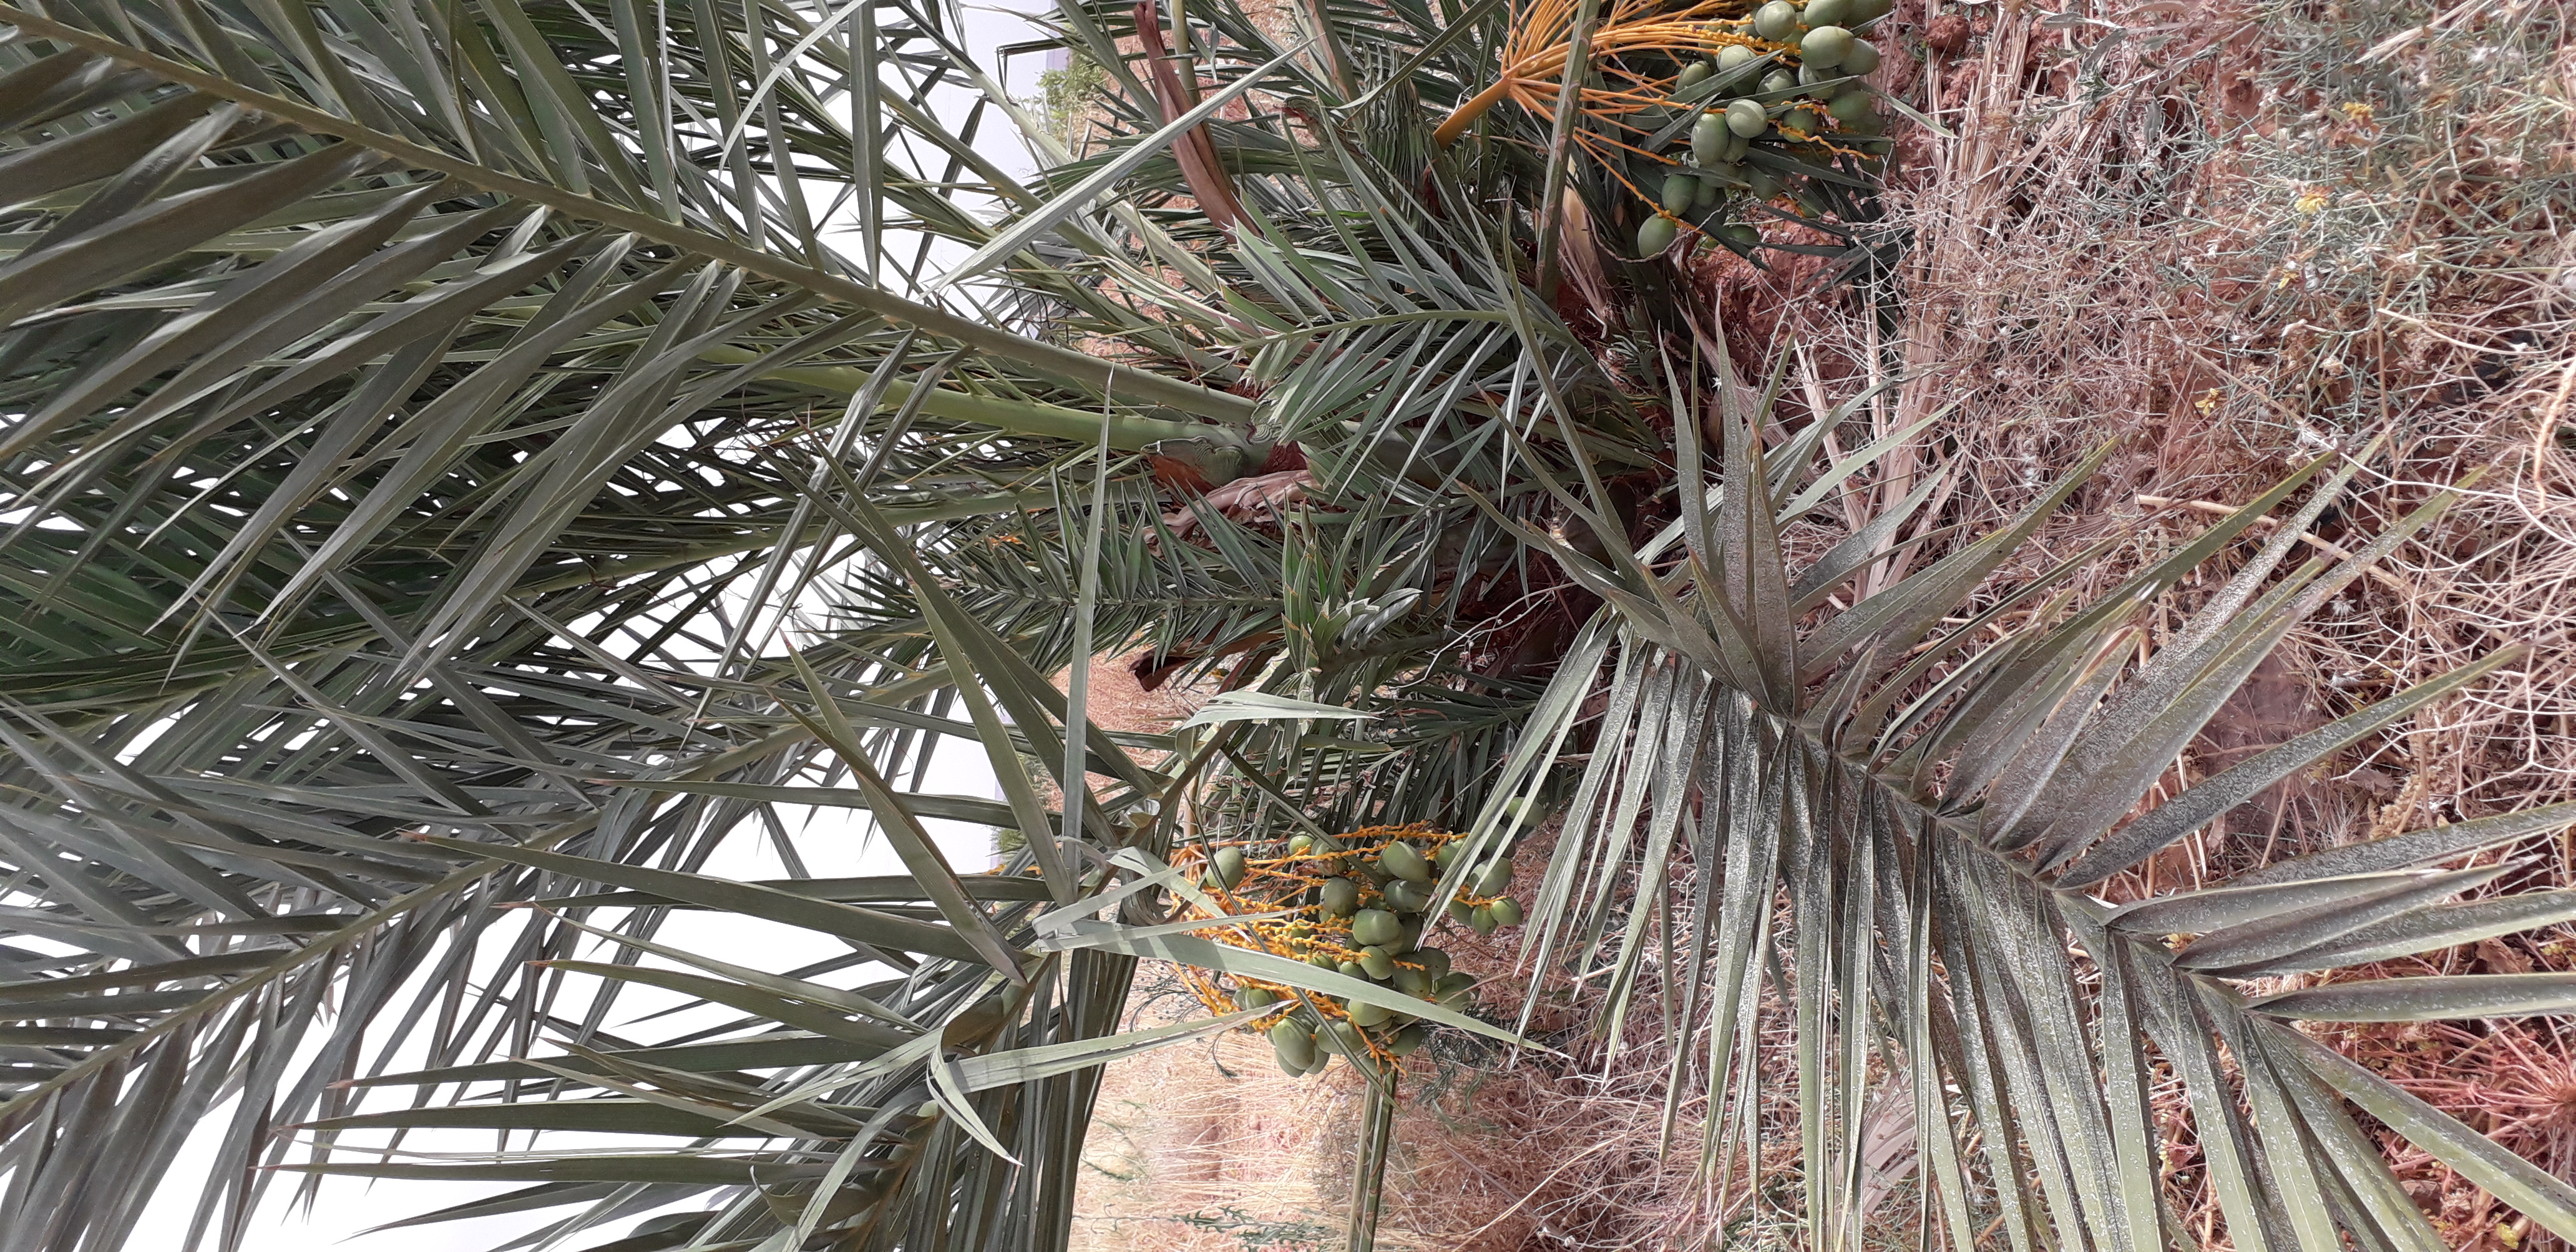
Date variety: Boumajhoul